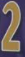
Number: 2